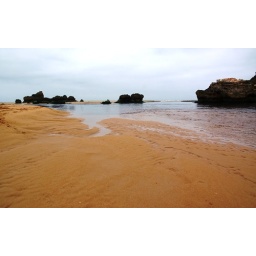
Taken whilst sinking knee deep in the sand of the river channel